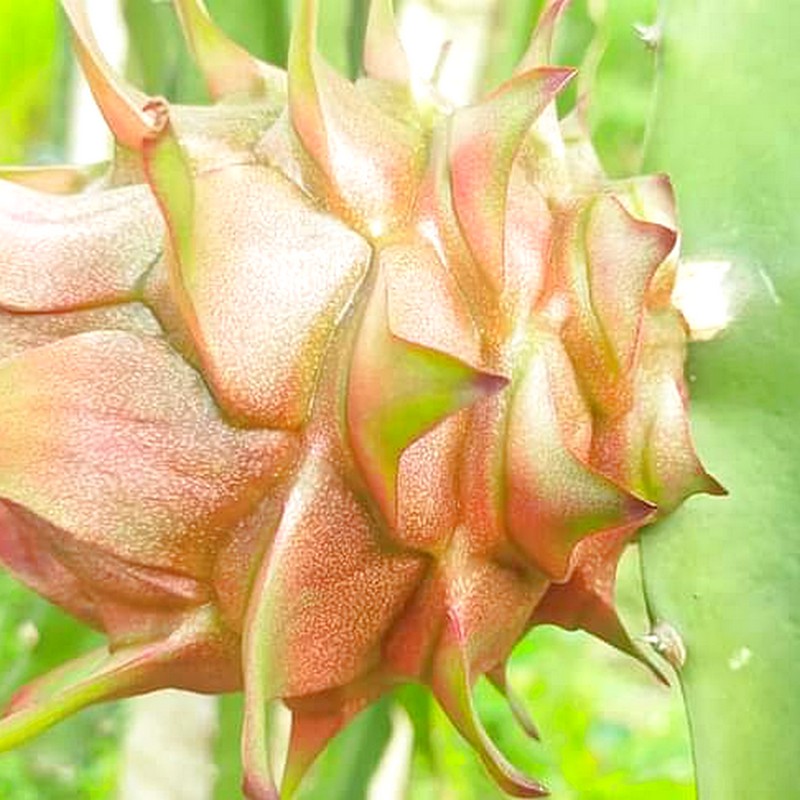
Label: Mature Dragon Fruit